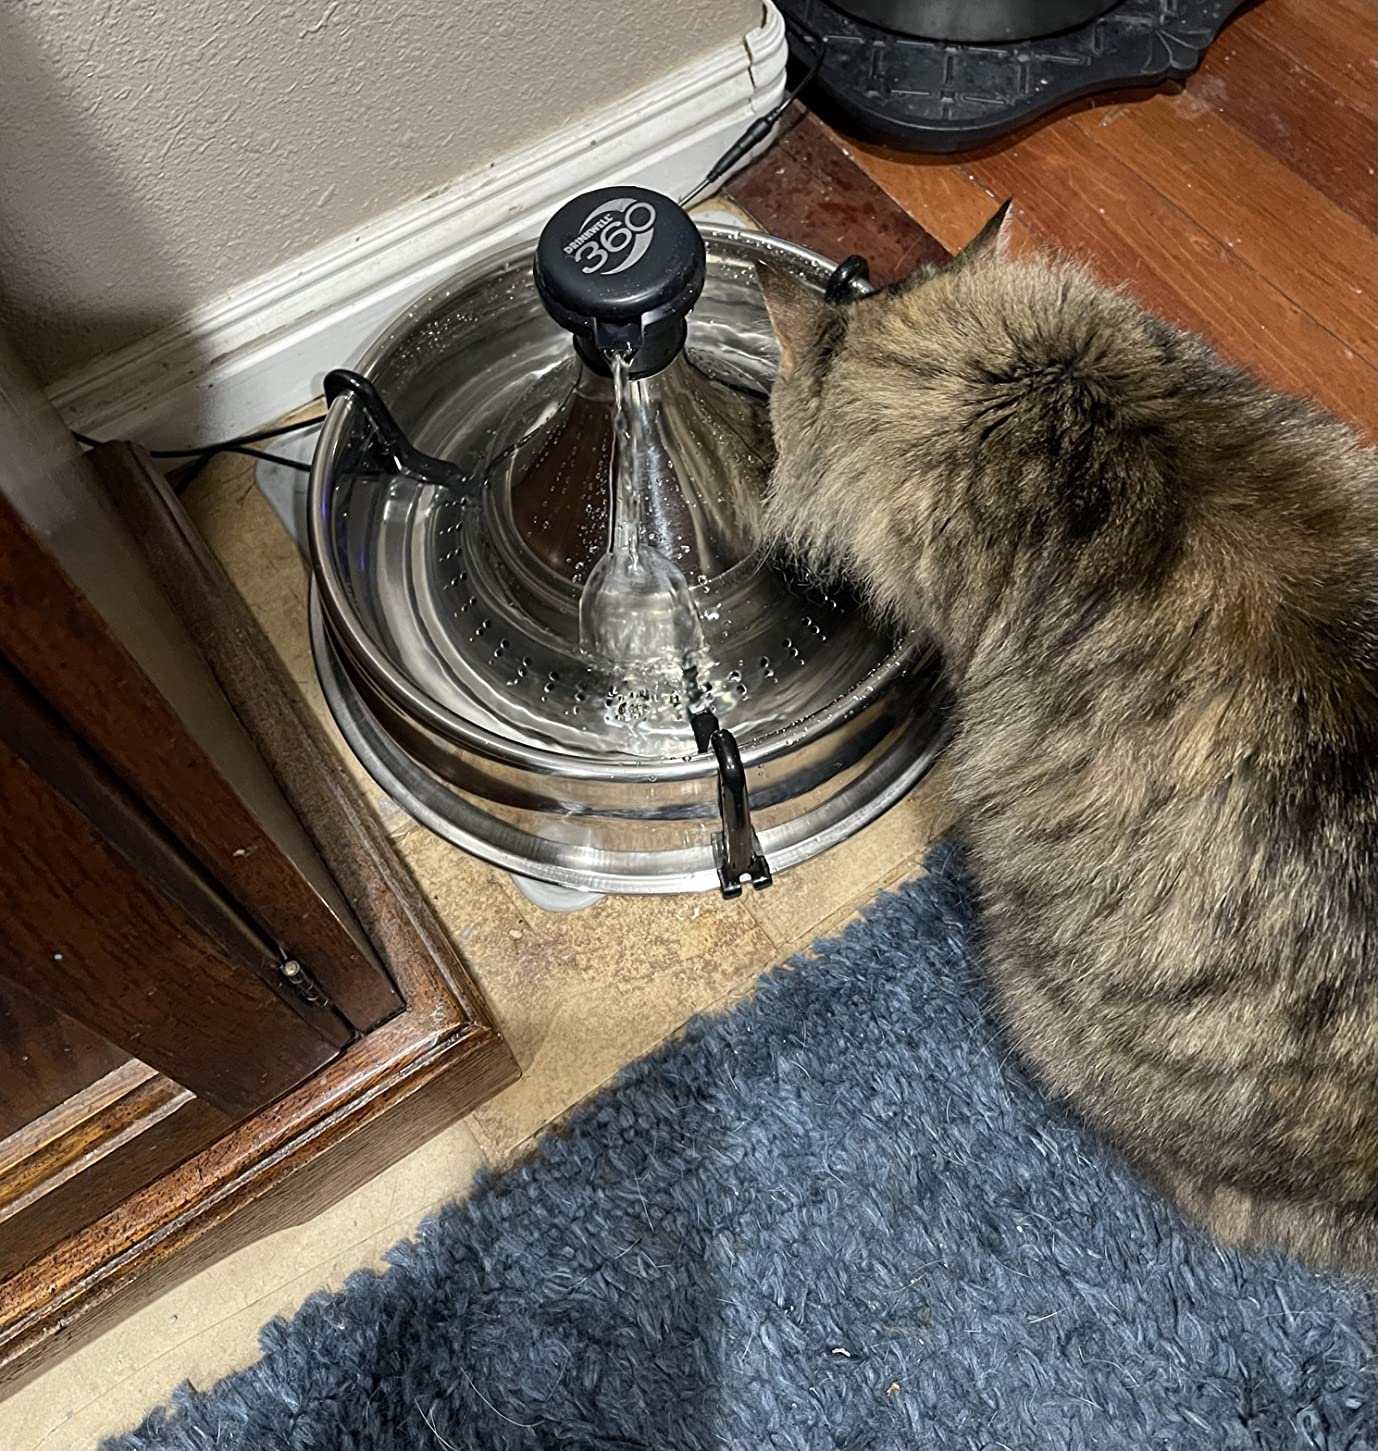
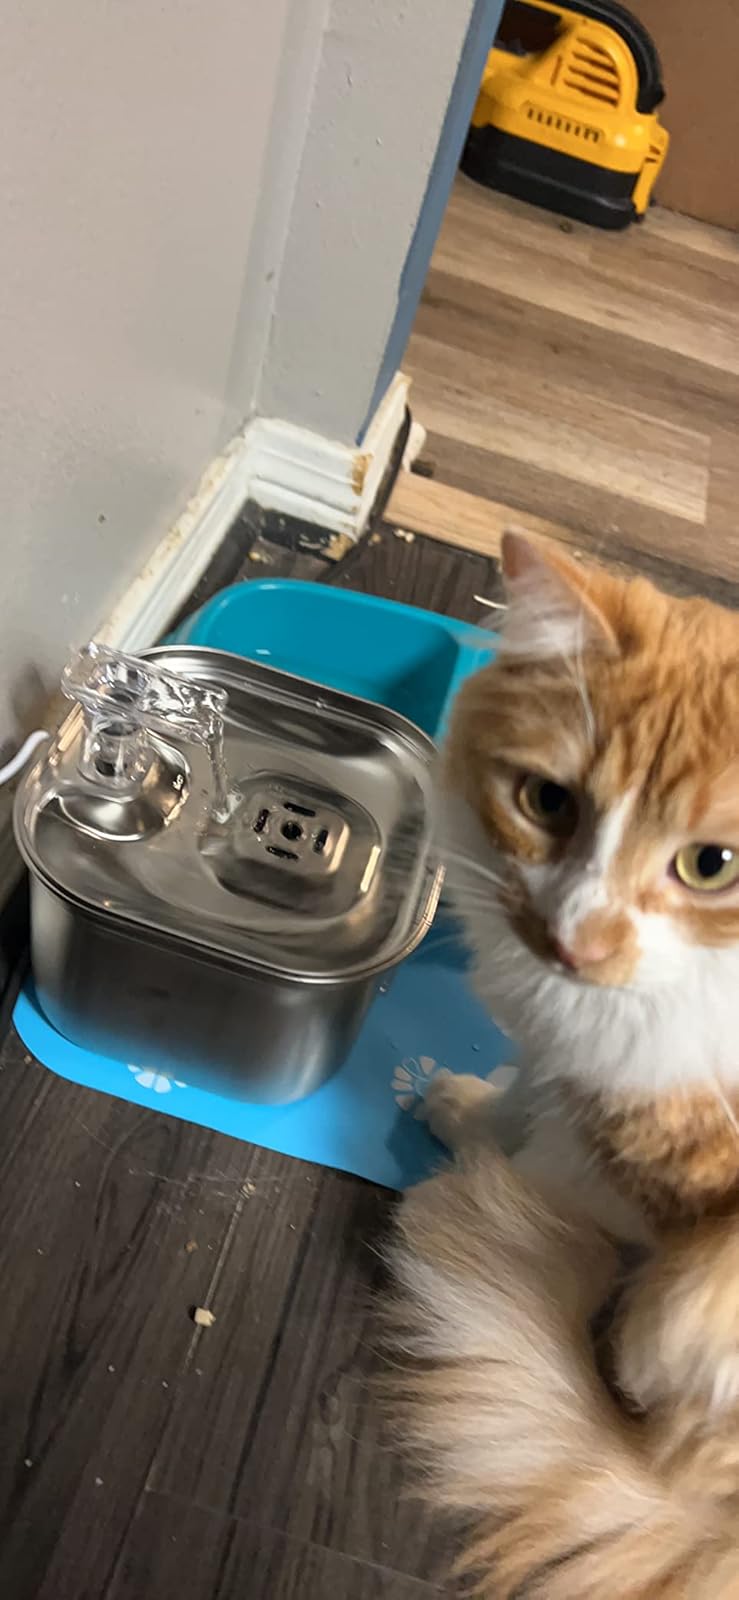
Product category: items_bowl
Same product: no